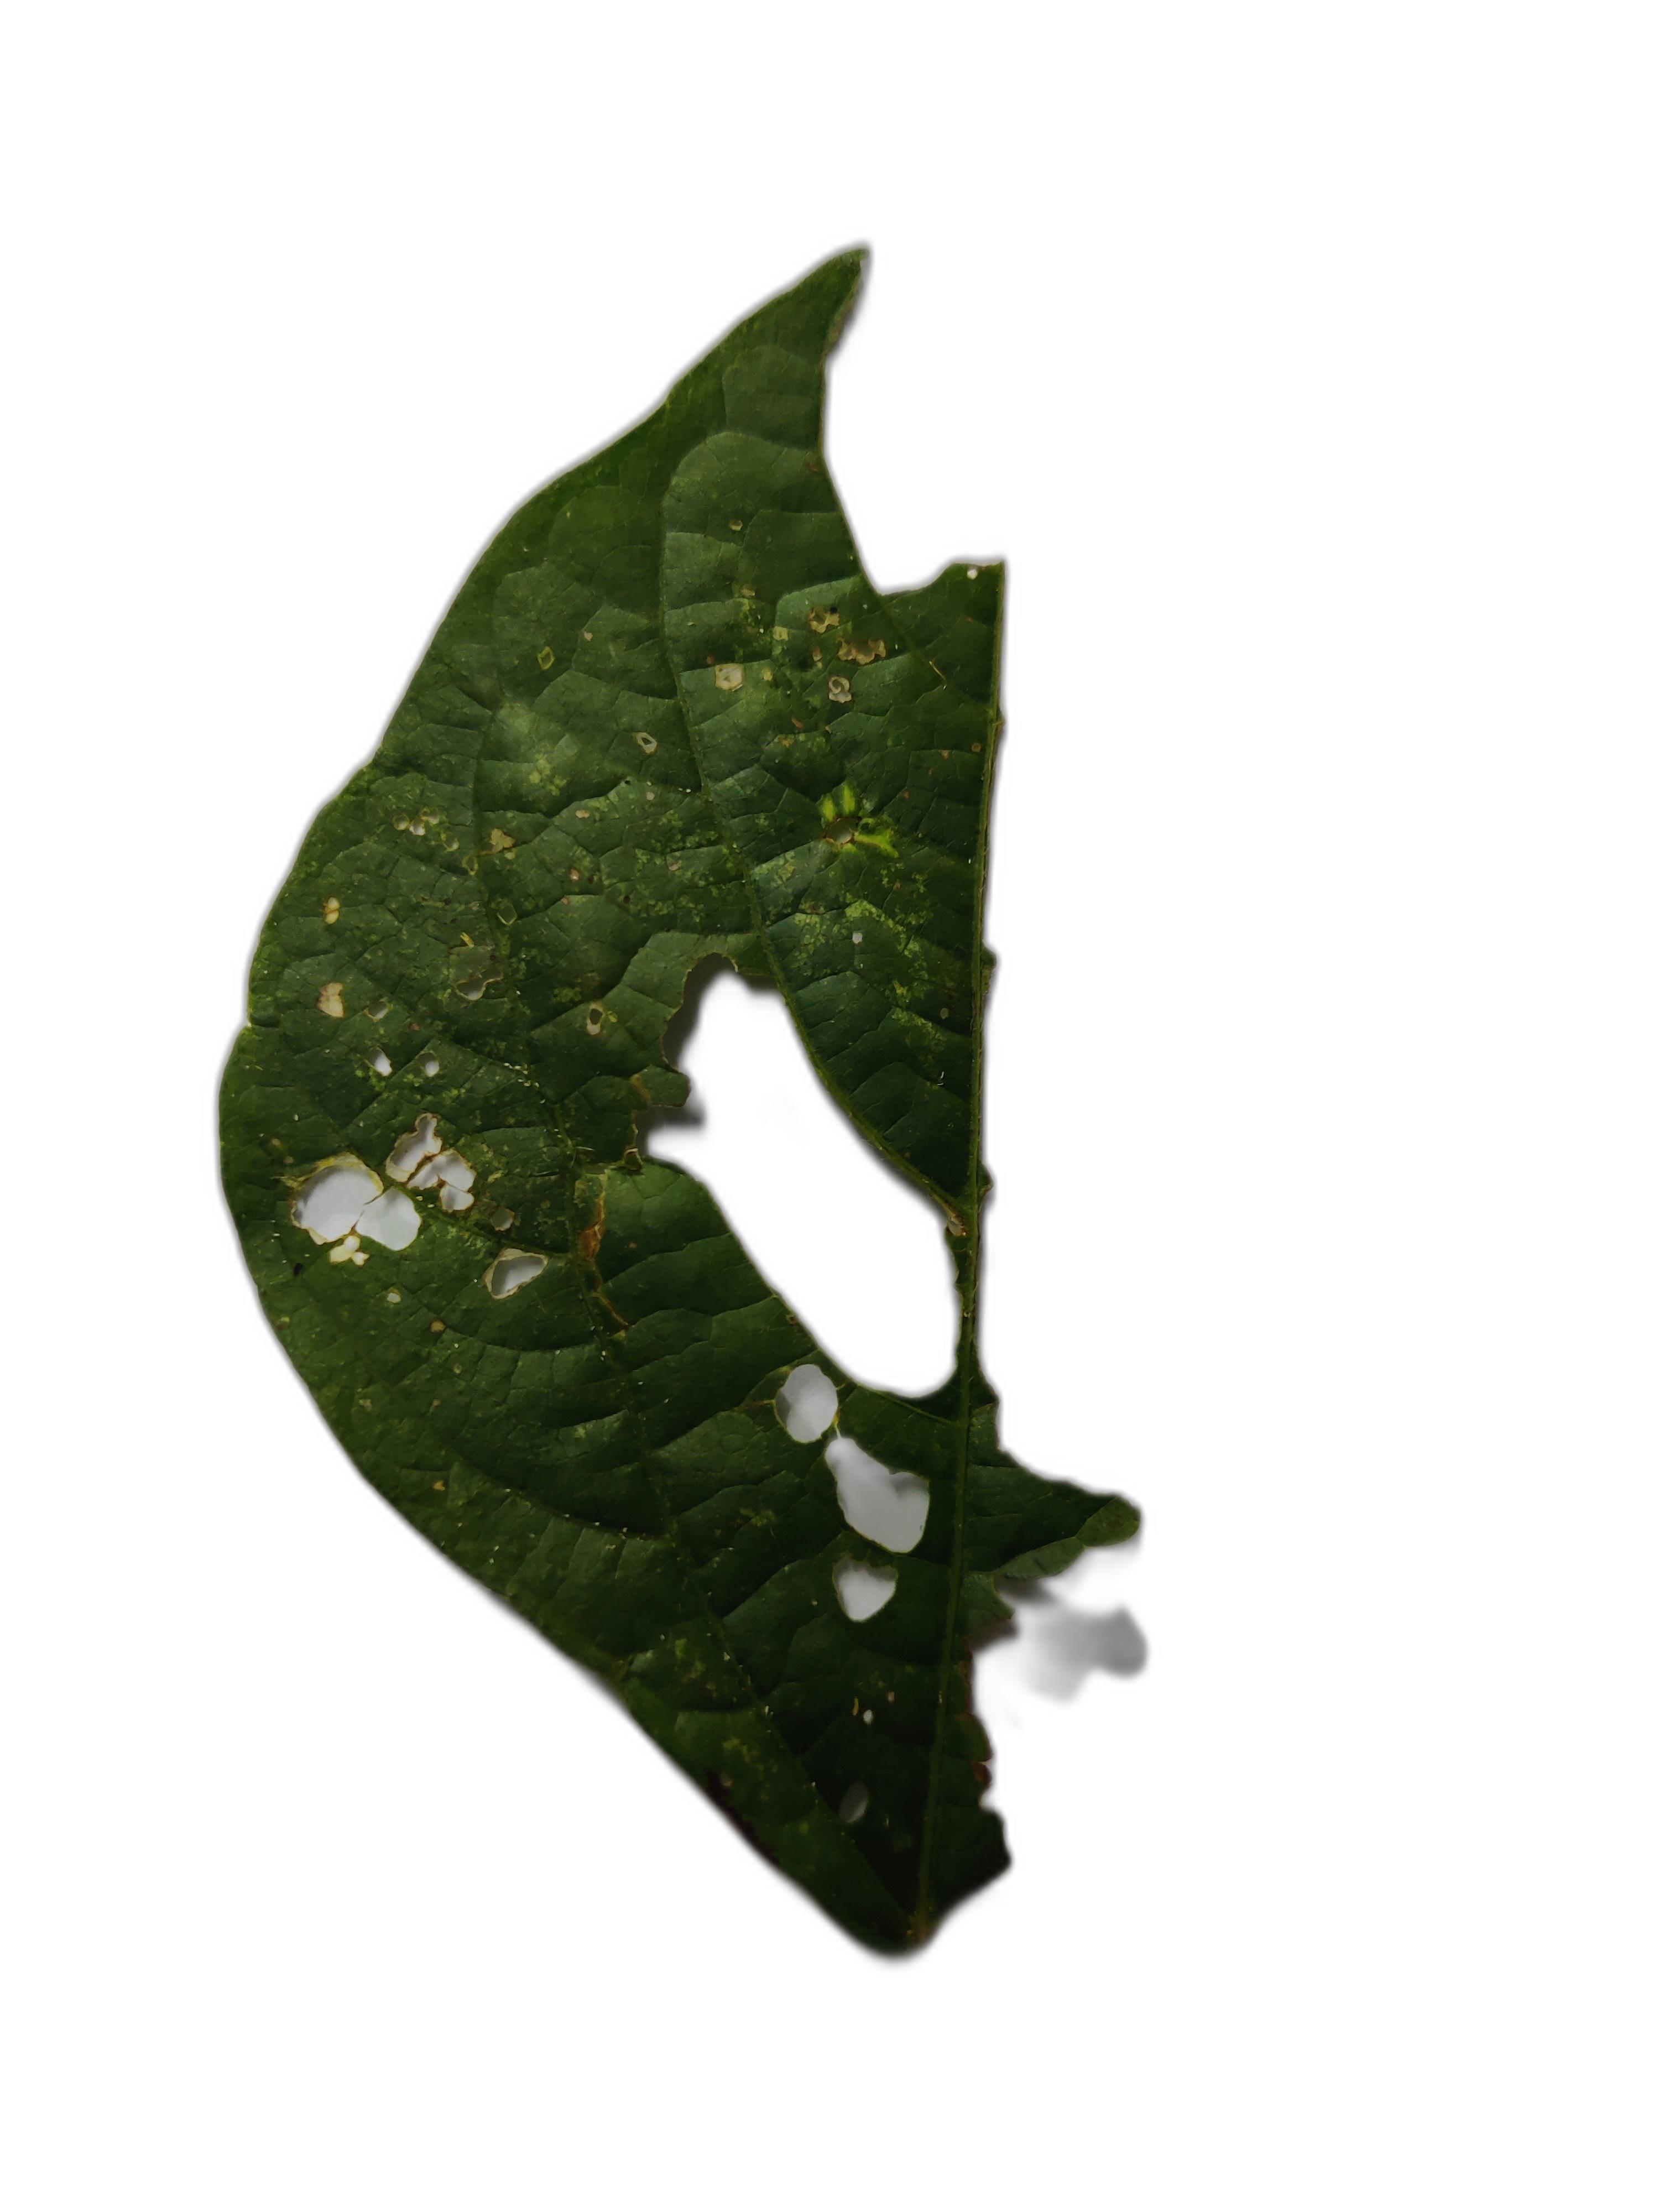
Label: Cercospora leaf spot